The Tomb (2009 film)

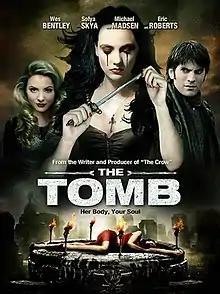
Film poster

The Tomb, also known as "Edgar Allan Poe's Ligeia", is a 2009 horror film directed by Michael Staininger and starring Wes Bentley, Sofya Skya, Kaitlin Doubleday, Michael Madsen, and Eric Roberts. It is based on the short story "Ligeia" by Edgar Allan Poe.